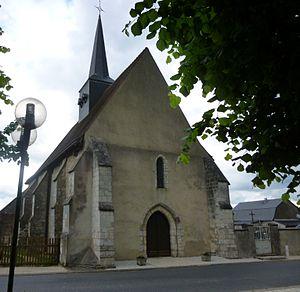
Eglise de Huisseau-en-Beauce
Huisseau-en-Beauce est une commune française située dans le département de Loir-et-Cher en région Centre-Val de Loire. Ses habitants s'appellent les Huisselloises et les Huissellois.